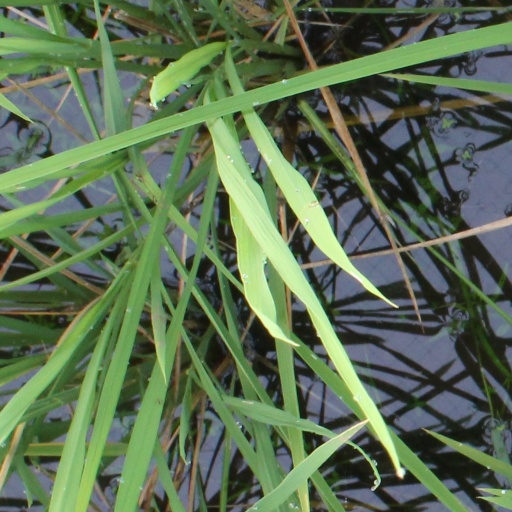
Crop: rice